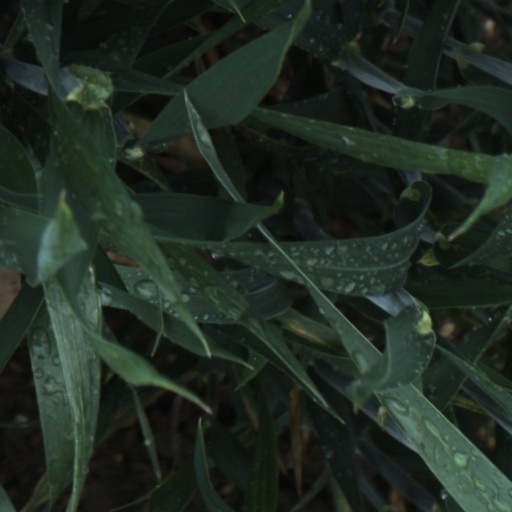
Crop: wheat